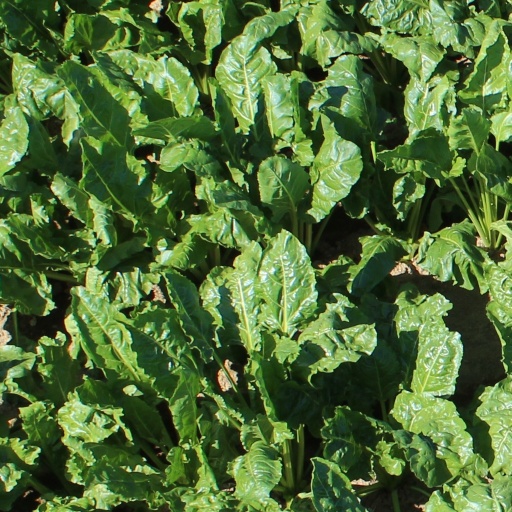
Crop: sugar beet